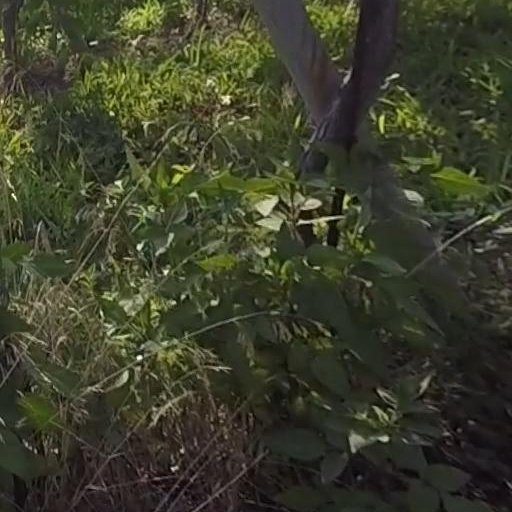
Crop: grape